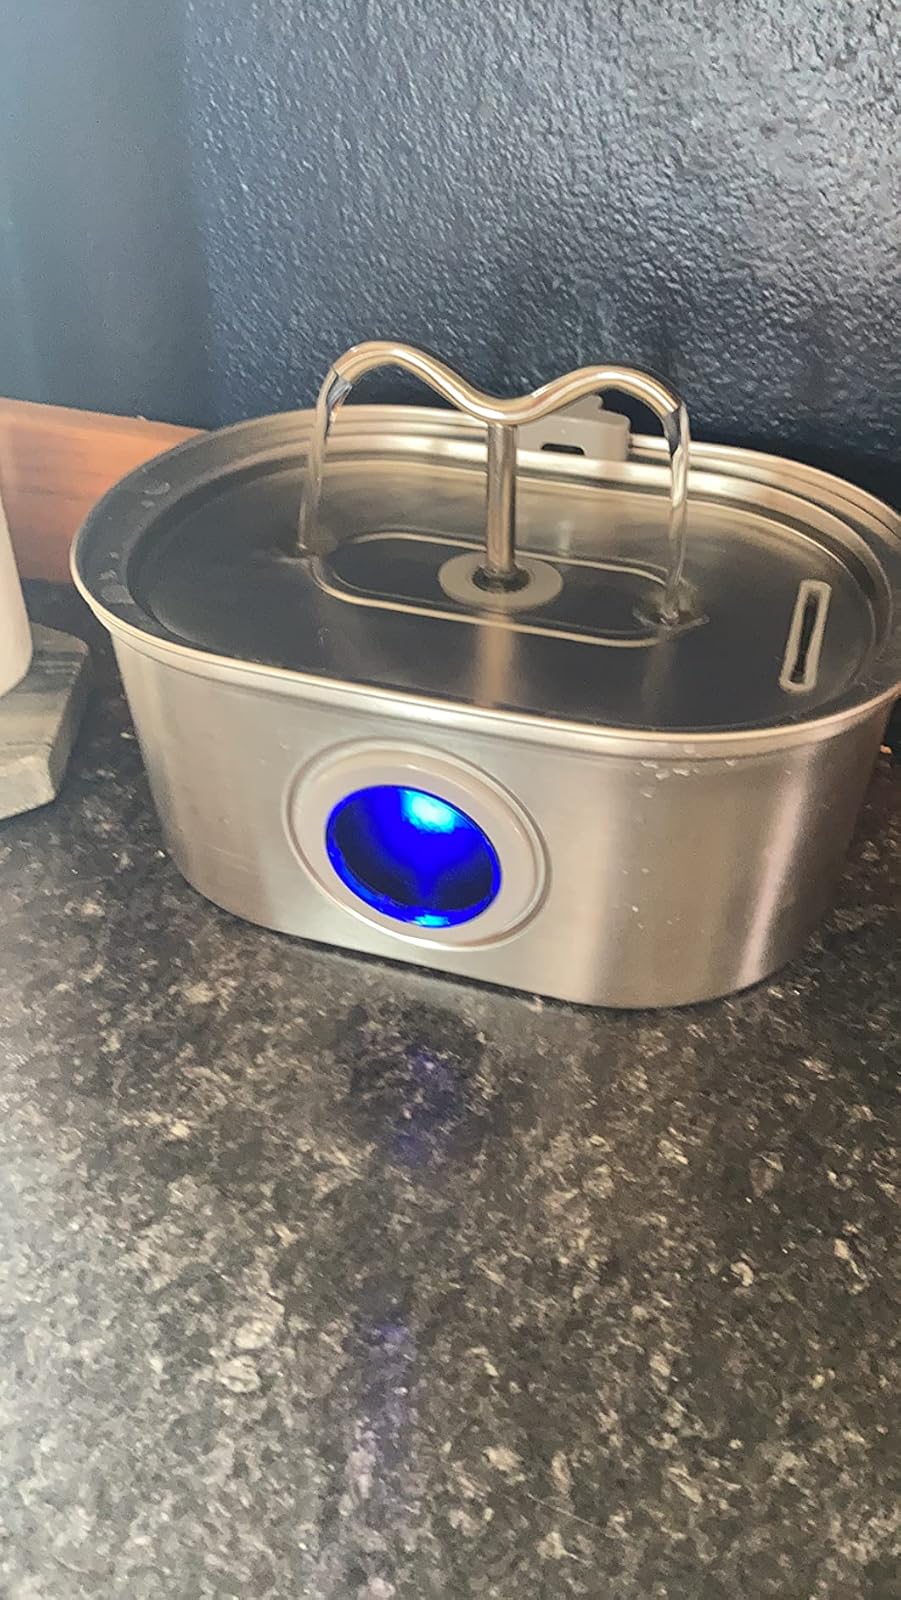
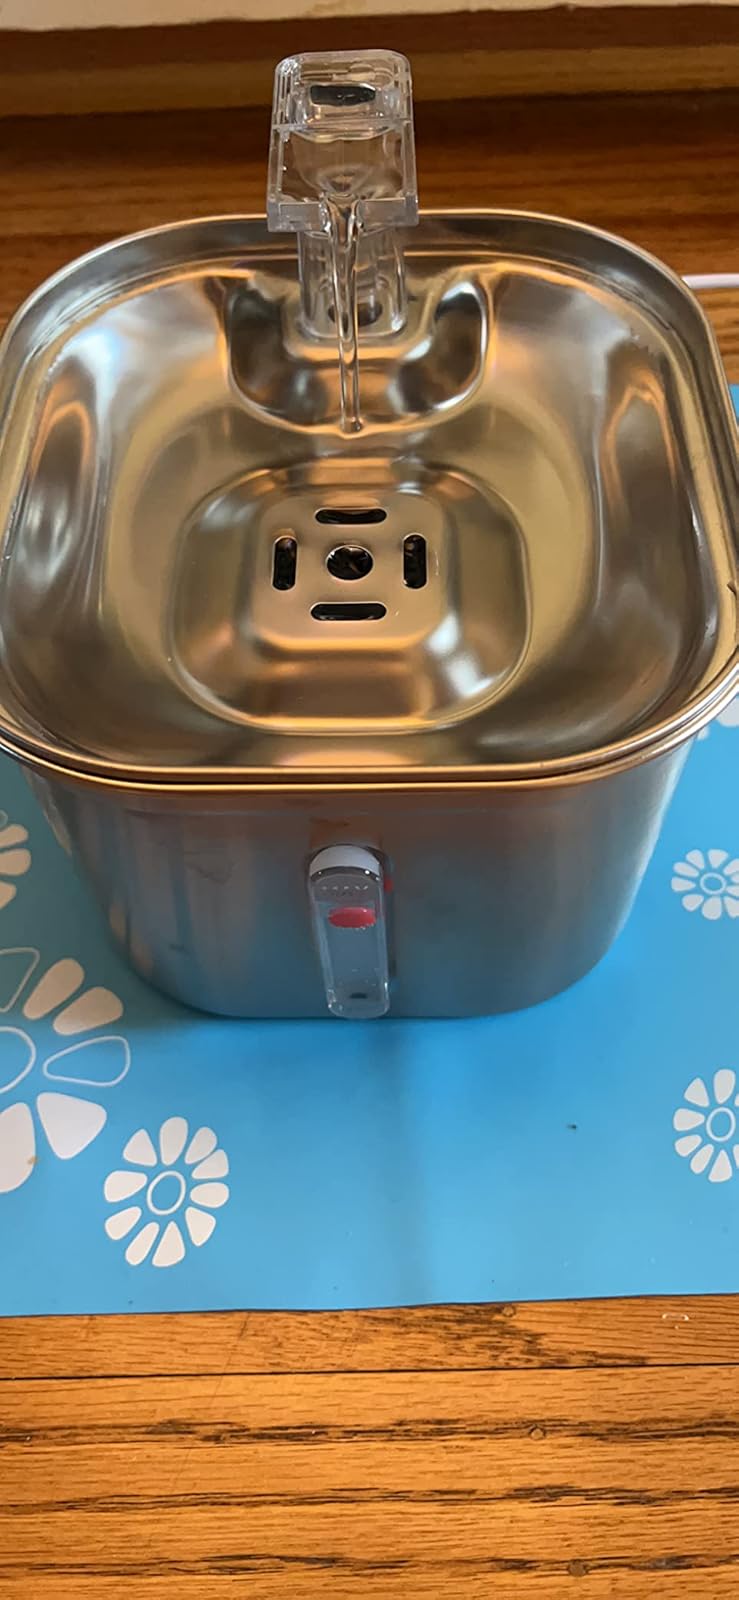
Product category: items_bowl
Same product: no